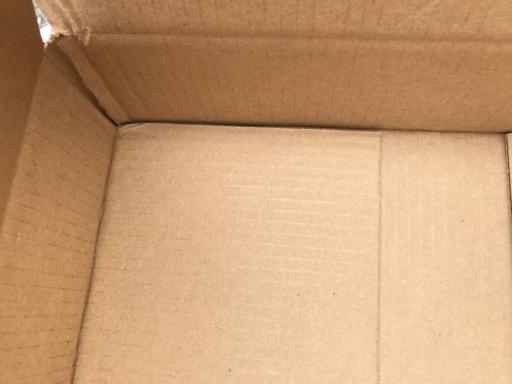
Waste category: cardboard